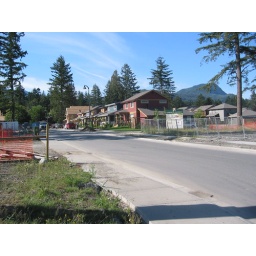
Some of the refurbished houses in what was the field / back gate to Watson School